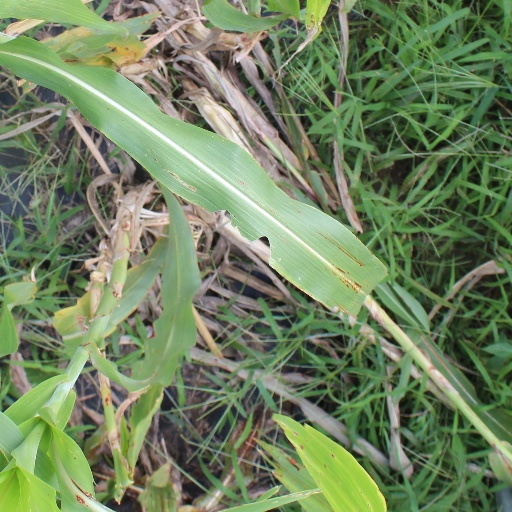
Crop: sorghum